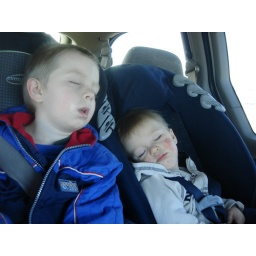
The boys sleeping in the car on the way to Canada